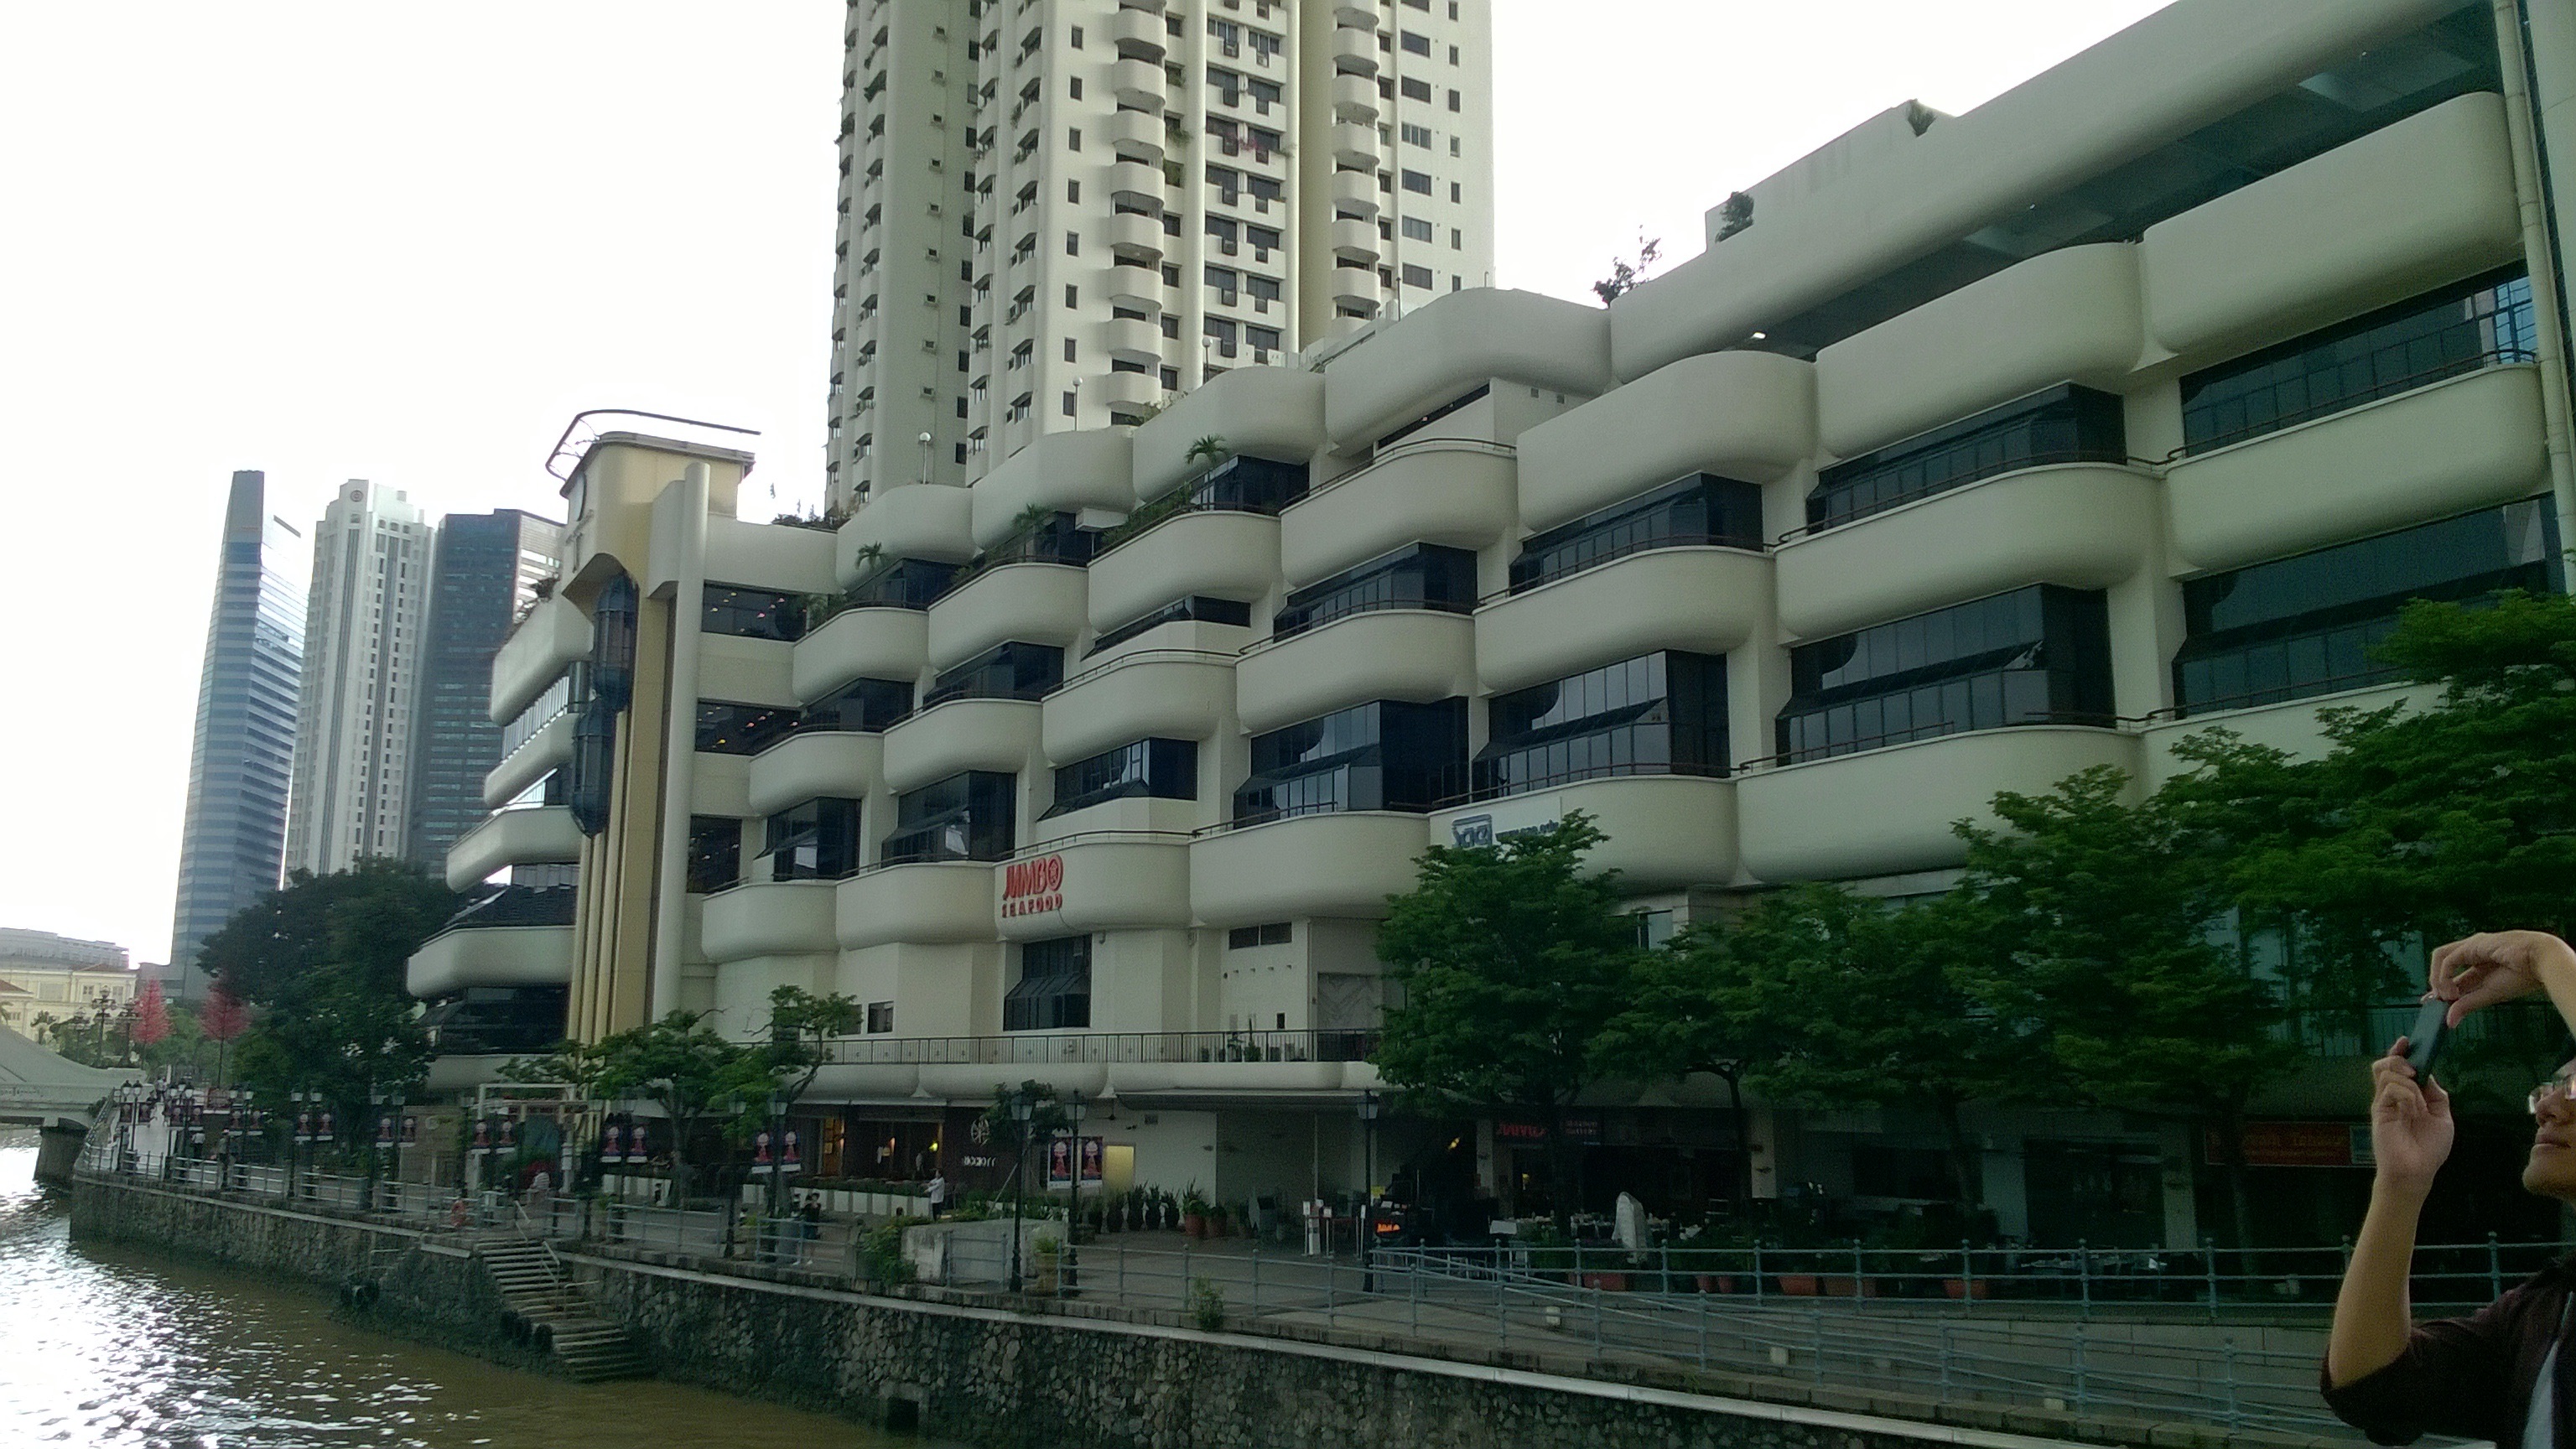
transport, plaza, facade, tower block, public transport, condominium